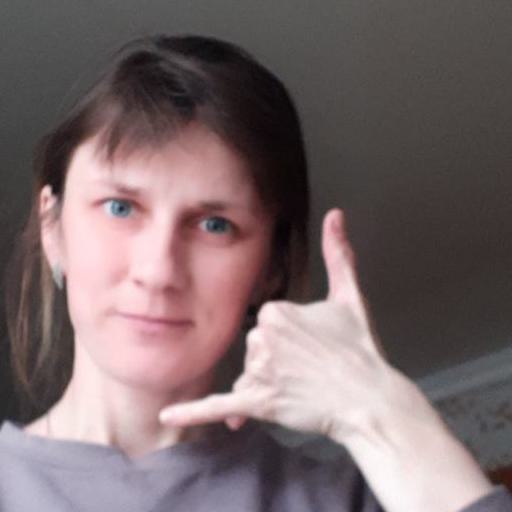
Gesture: call